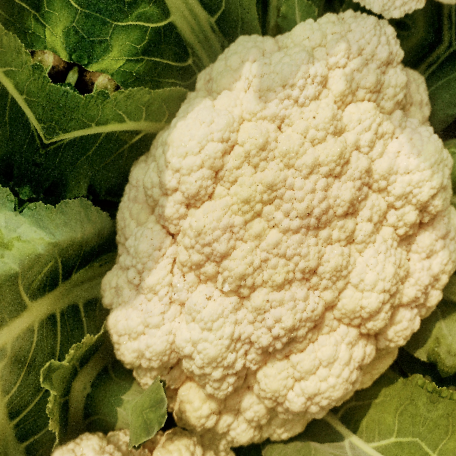
Label: Disease Free